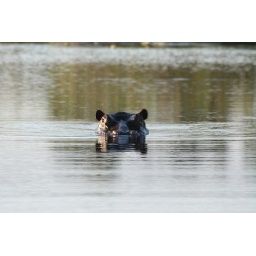
Hippo in the same river we are about to fish !